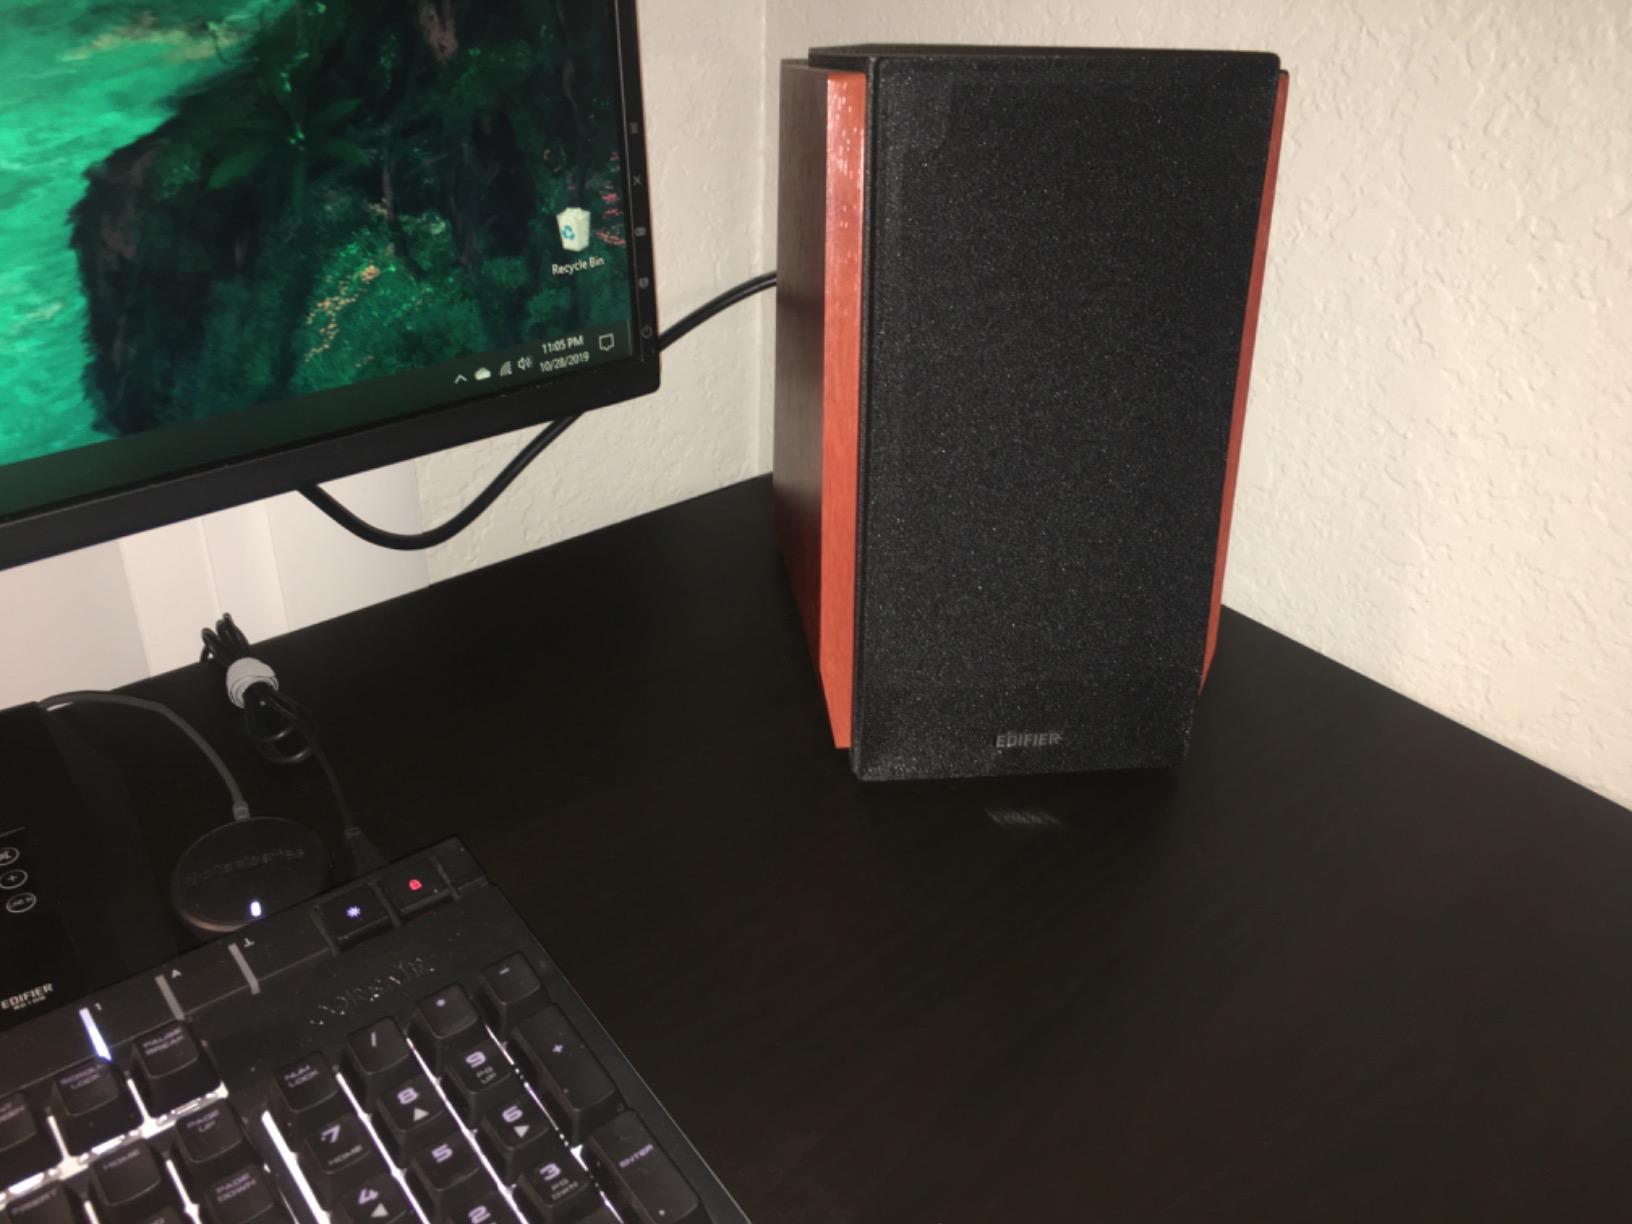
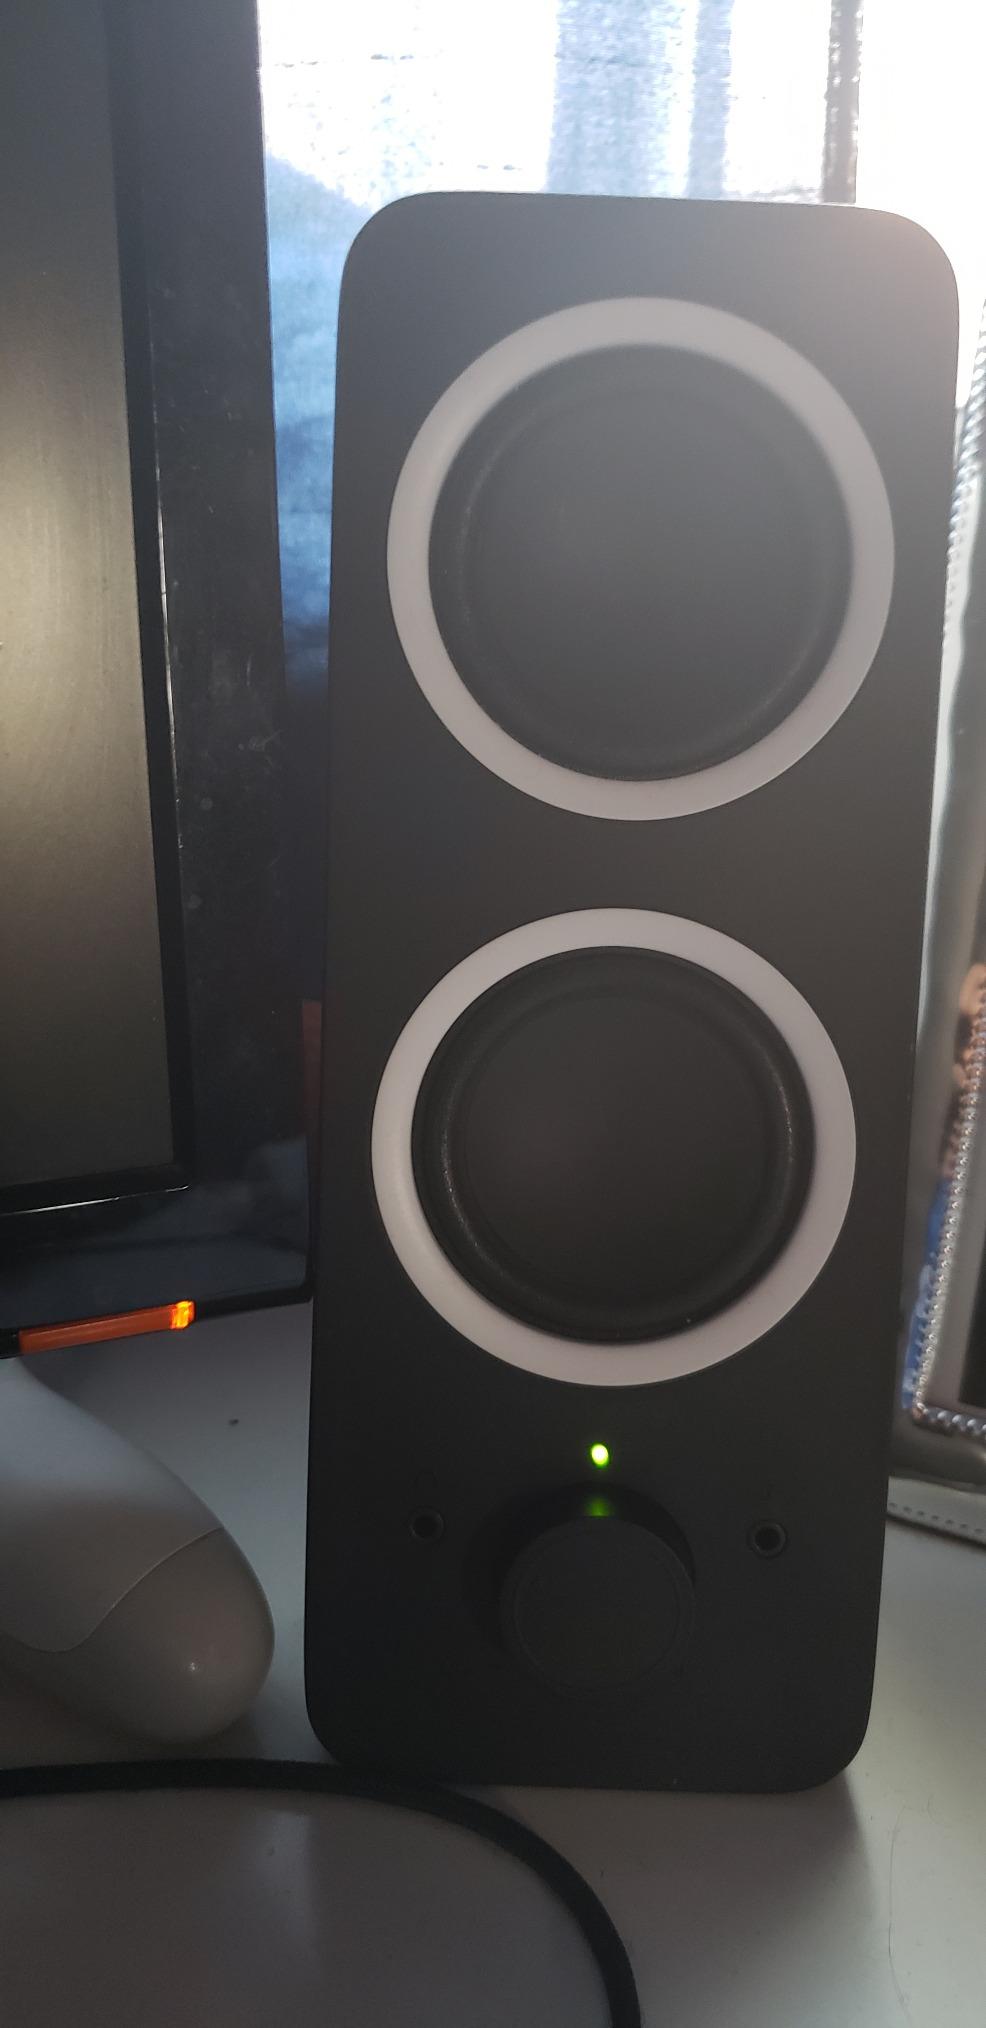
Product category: speaker
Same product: no